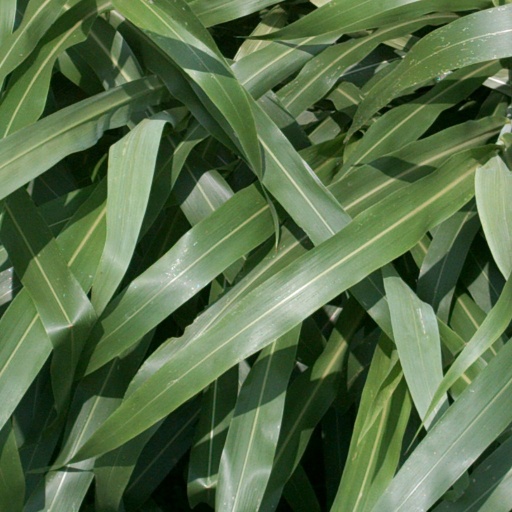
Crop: sorghum